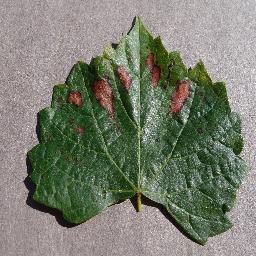
Label: Grape___Esca_(Black_Measles)